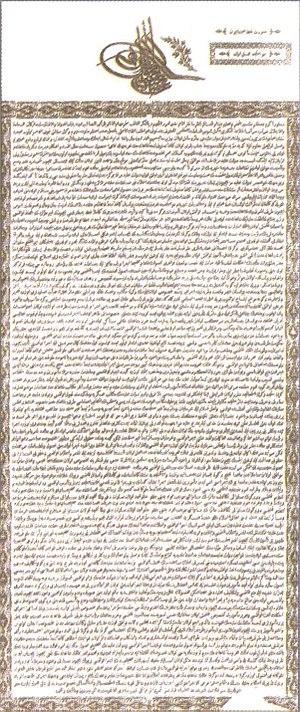
Les Tanzimat furent une ère de réformes dans l'Empire ottoman. Commencée en 1839, elle s'achève en 1876 par la promulgation de la Constitution ottomane, suivie de l'élection d'un premier Parlement ottoman, dissout deux ans plus tard par le sultan Abdülhamid II. Ce dernier ne rétablit la constitution et le parlement qu'à l'issue de la révolution des Jeunes-Turcs en 1908.